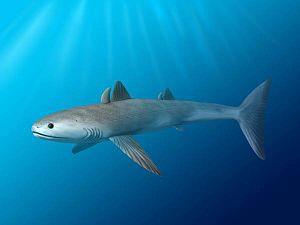
Cladoselache est un genre éteint de requins de la famille également éteinte des Cladoselachidae. Ses représentants ont vécu du Dévonien supérieur jusqu'au Trias supérieur.